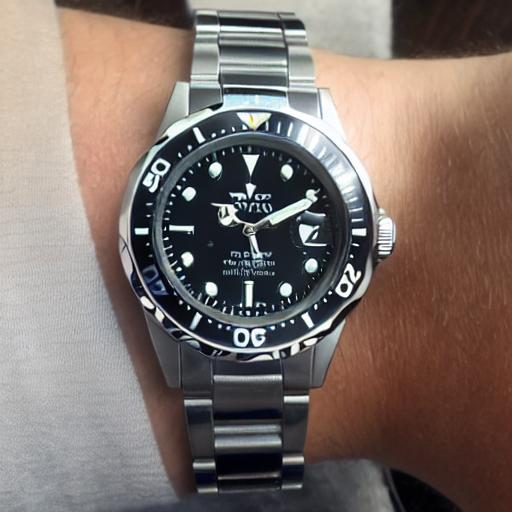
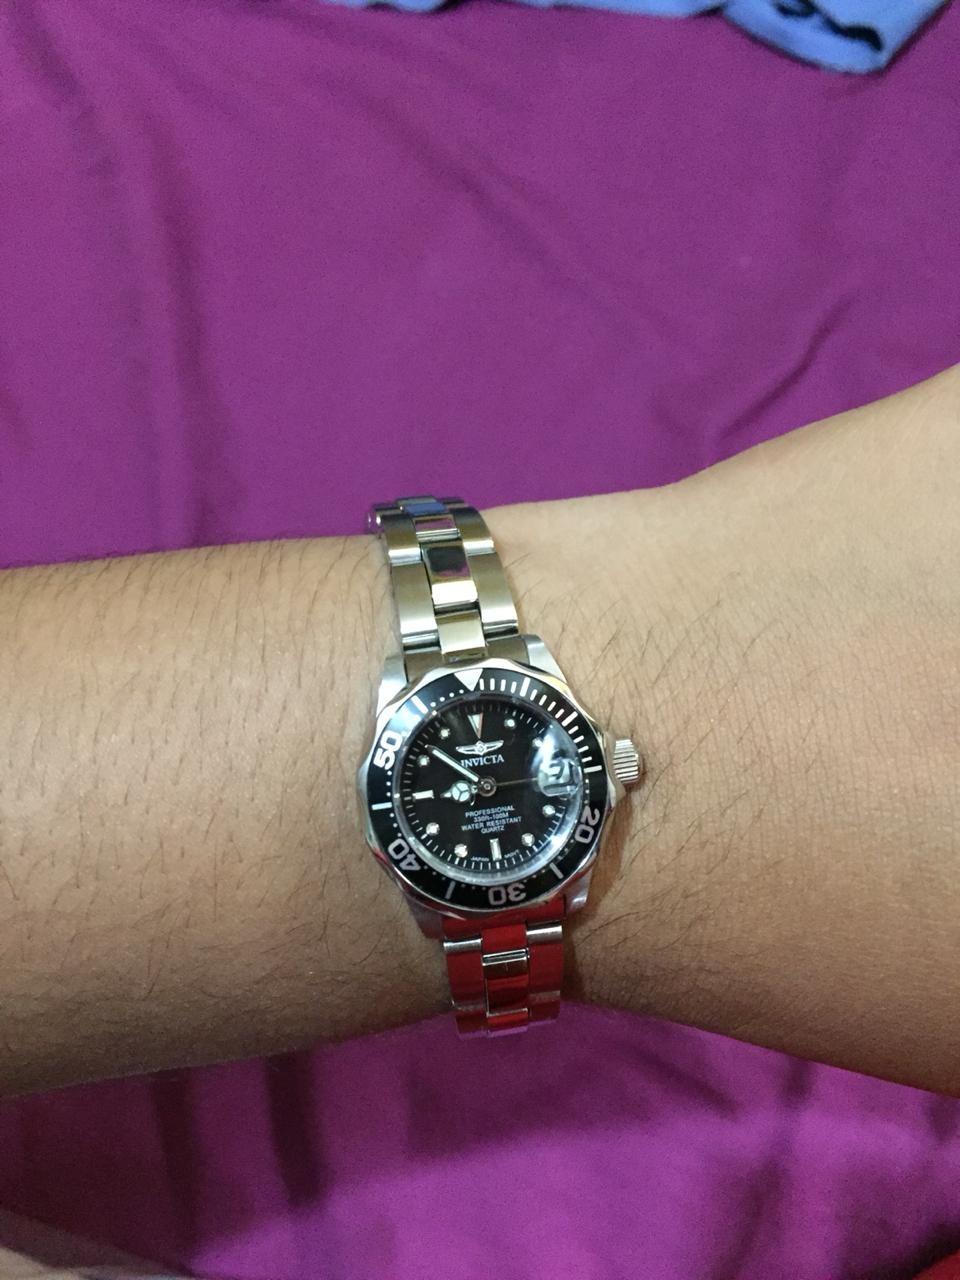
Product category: accessories_watch
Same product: no